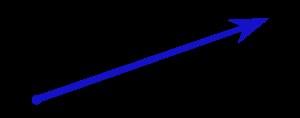
Une flèche est un type de symbole imitant, de manière stylisée, une flèche telle que celles qui sont tirées à l'arc.